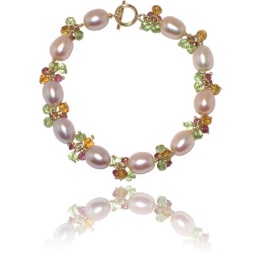
Toggle bracelet with Fresh water Pearl, Citrine, Peridot and Rhodolite in 14 karat yellow gold